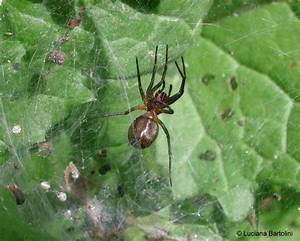
Label: ragno